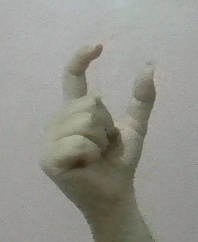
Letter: nun